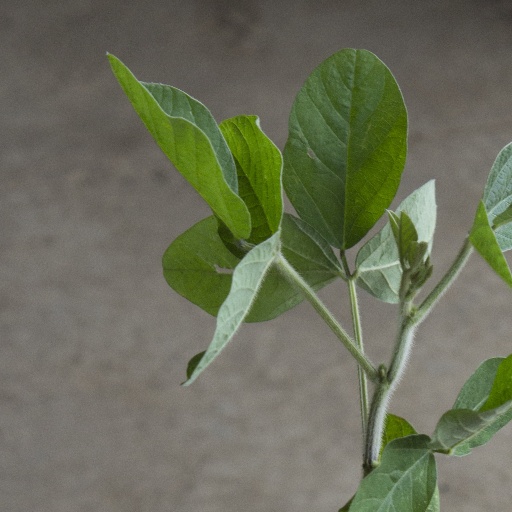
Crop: soybean